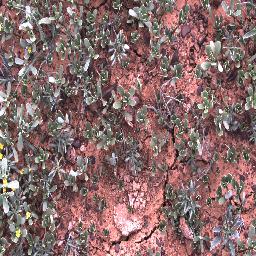
Label: negative